The Freddie Mercury Tribute Concert

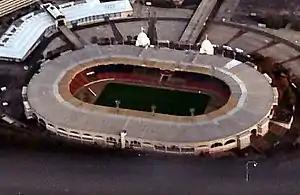
Wembley Stadium, where 72,000 fans gathered for the event

The event lasted four and a half hours, exceeding the planned runtime by one hour, and ending at 22:30 BST. Cindy Crawford hosted the event, providing backstage interviews with the day's performers. To raise awareness for the cause, 100,000 red ribbons and 40,000 red scarves were distributed to fans entering the venue.